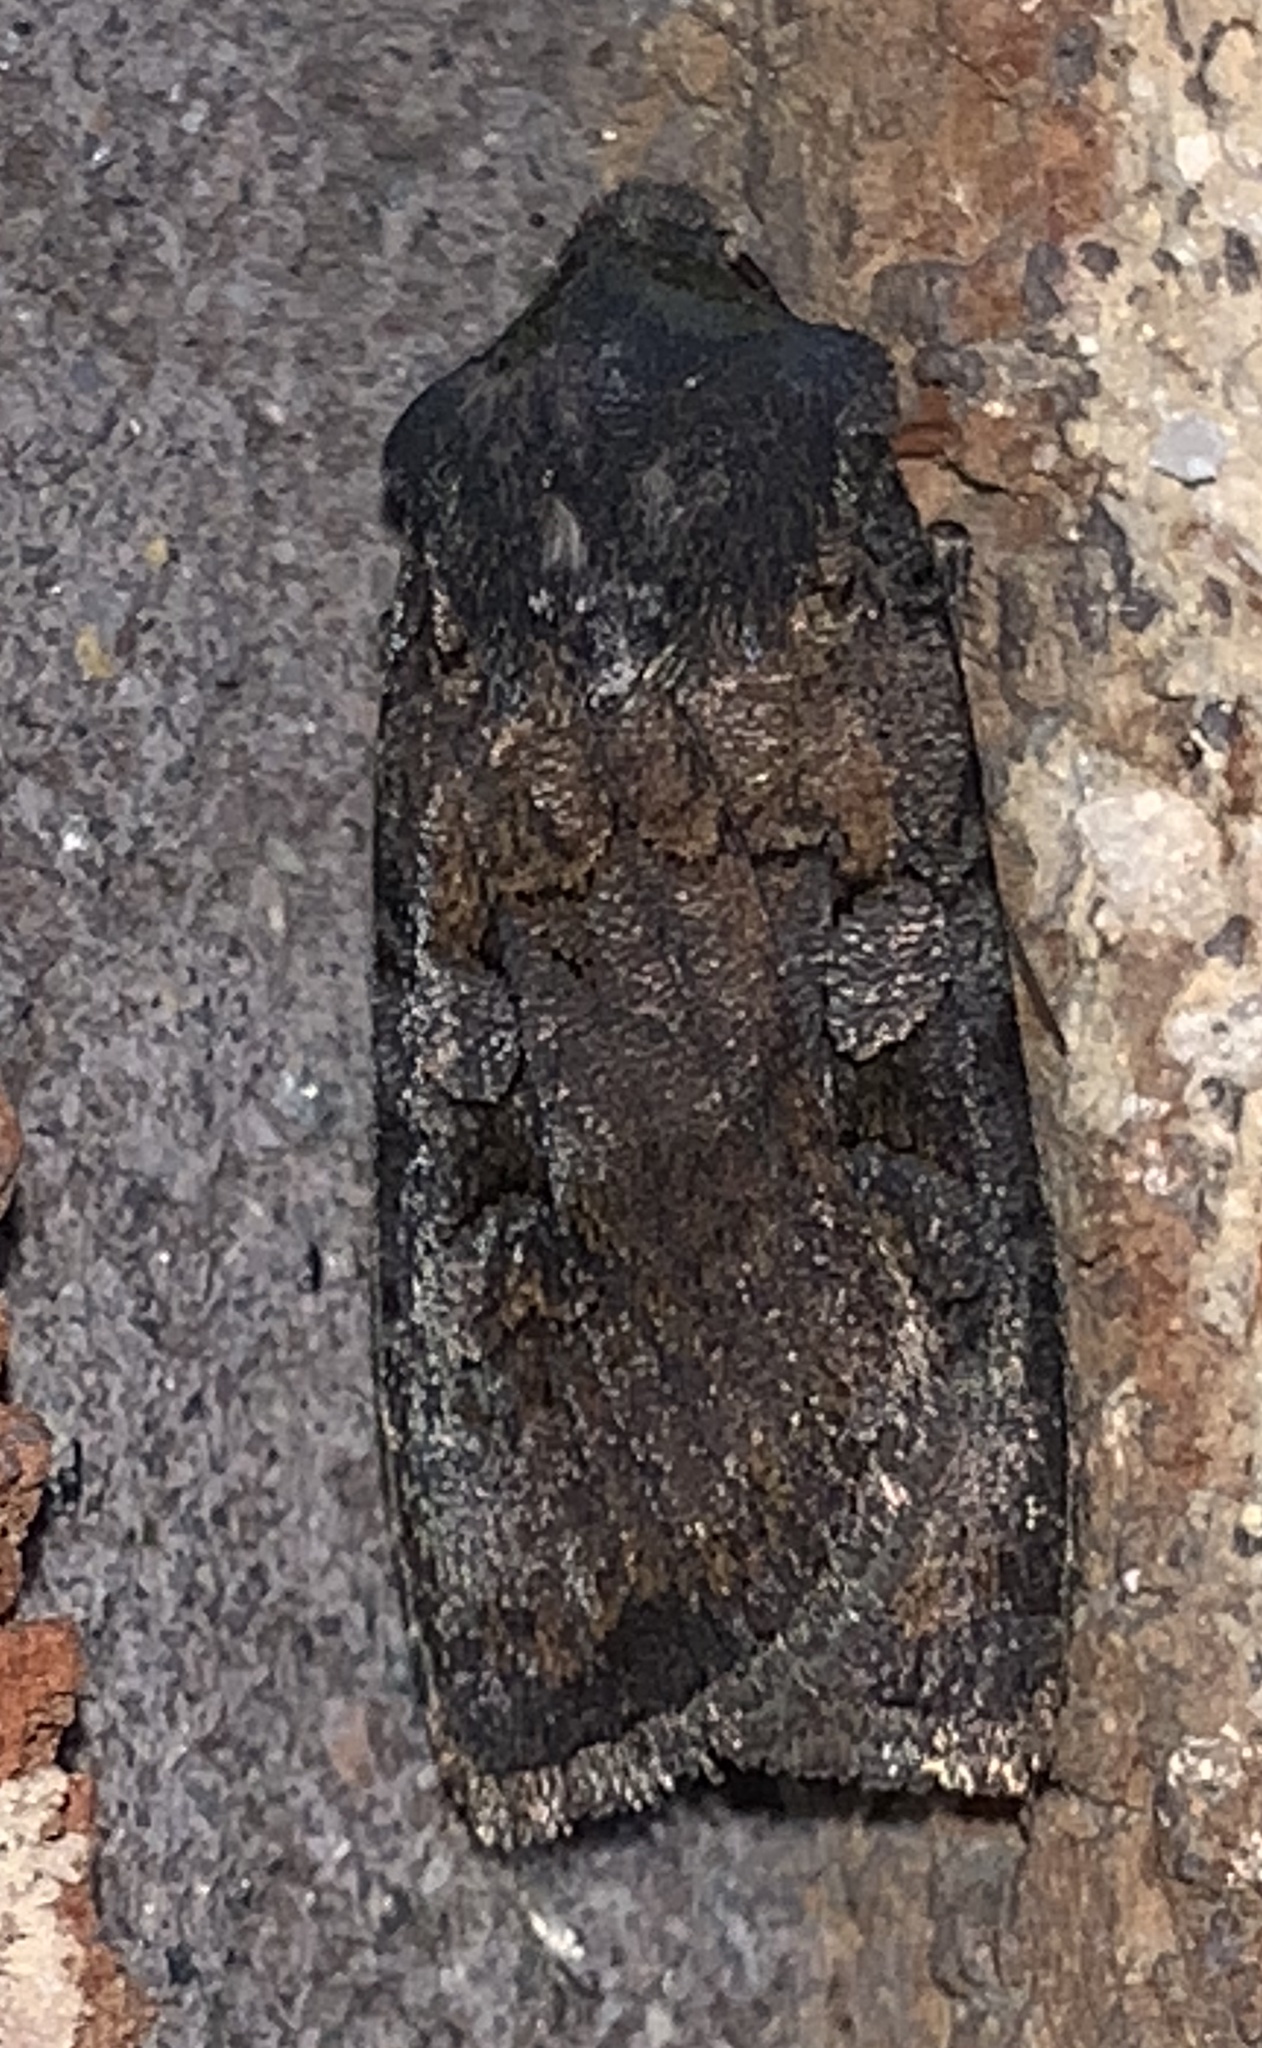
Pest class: cutworms